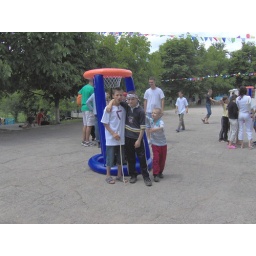
Igor on left in white shirt